Hendrik-Jozef Antonissen

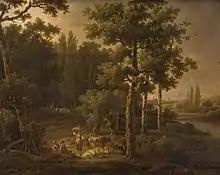
Henricus Josephus Antonissen – Landscape with flocks

Hendrik-Jozef Antonissen (9 June 1737 – 4 April 1794) was a Flemish painter of landscapes and cattle from the Austrian Netherlands in the Holy Roman Empire.